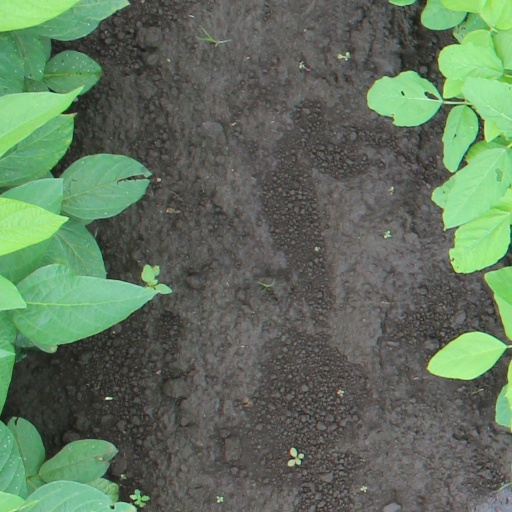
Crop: soybean